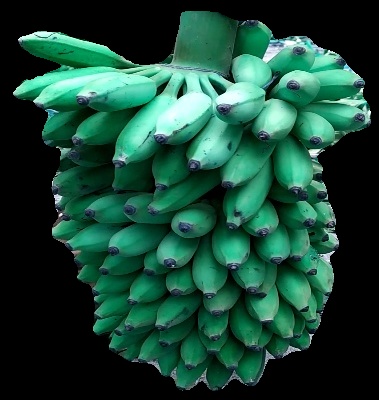
Variety: elakki-bale
Grade: grade1